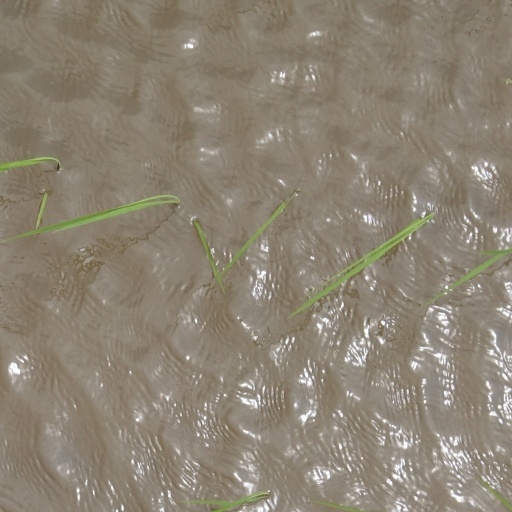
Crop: rice